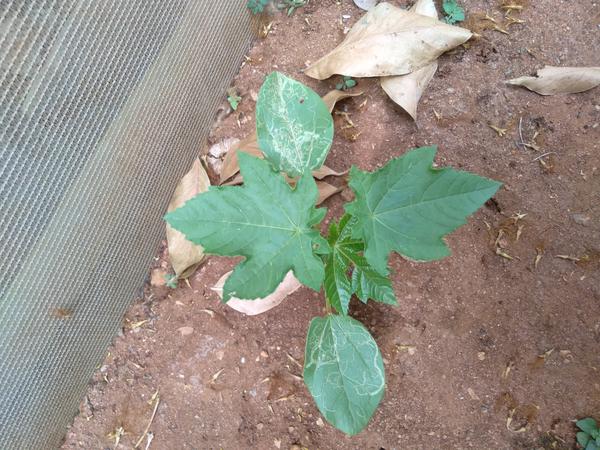
Plant: Castor